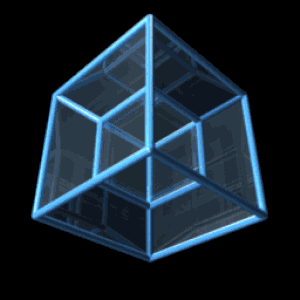
En géométrie, le tesseract, aussi appelé 8-cellules ou octachore, est l'analogue quadridimensionnel du cube, où le mouvement le long de la quatrième dimension est souvent une représentation pour des transformations liées du cube à travers le temps. Le tesseract est au cube ce que le cube est au carré ; ou, plus formellement, le tesseract peut être décrit comme un 4-polytope régulier convexe dont les frontières sont constituées par huit cellules cubiques.